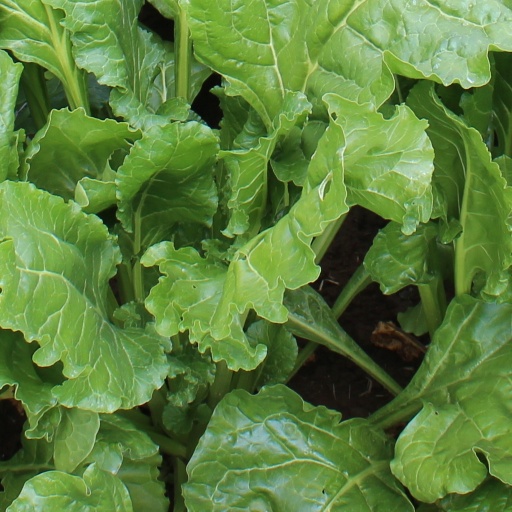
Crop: sugar beet